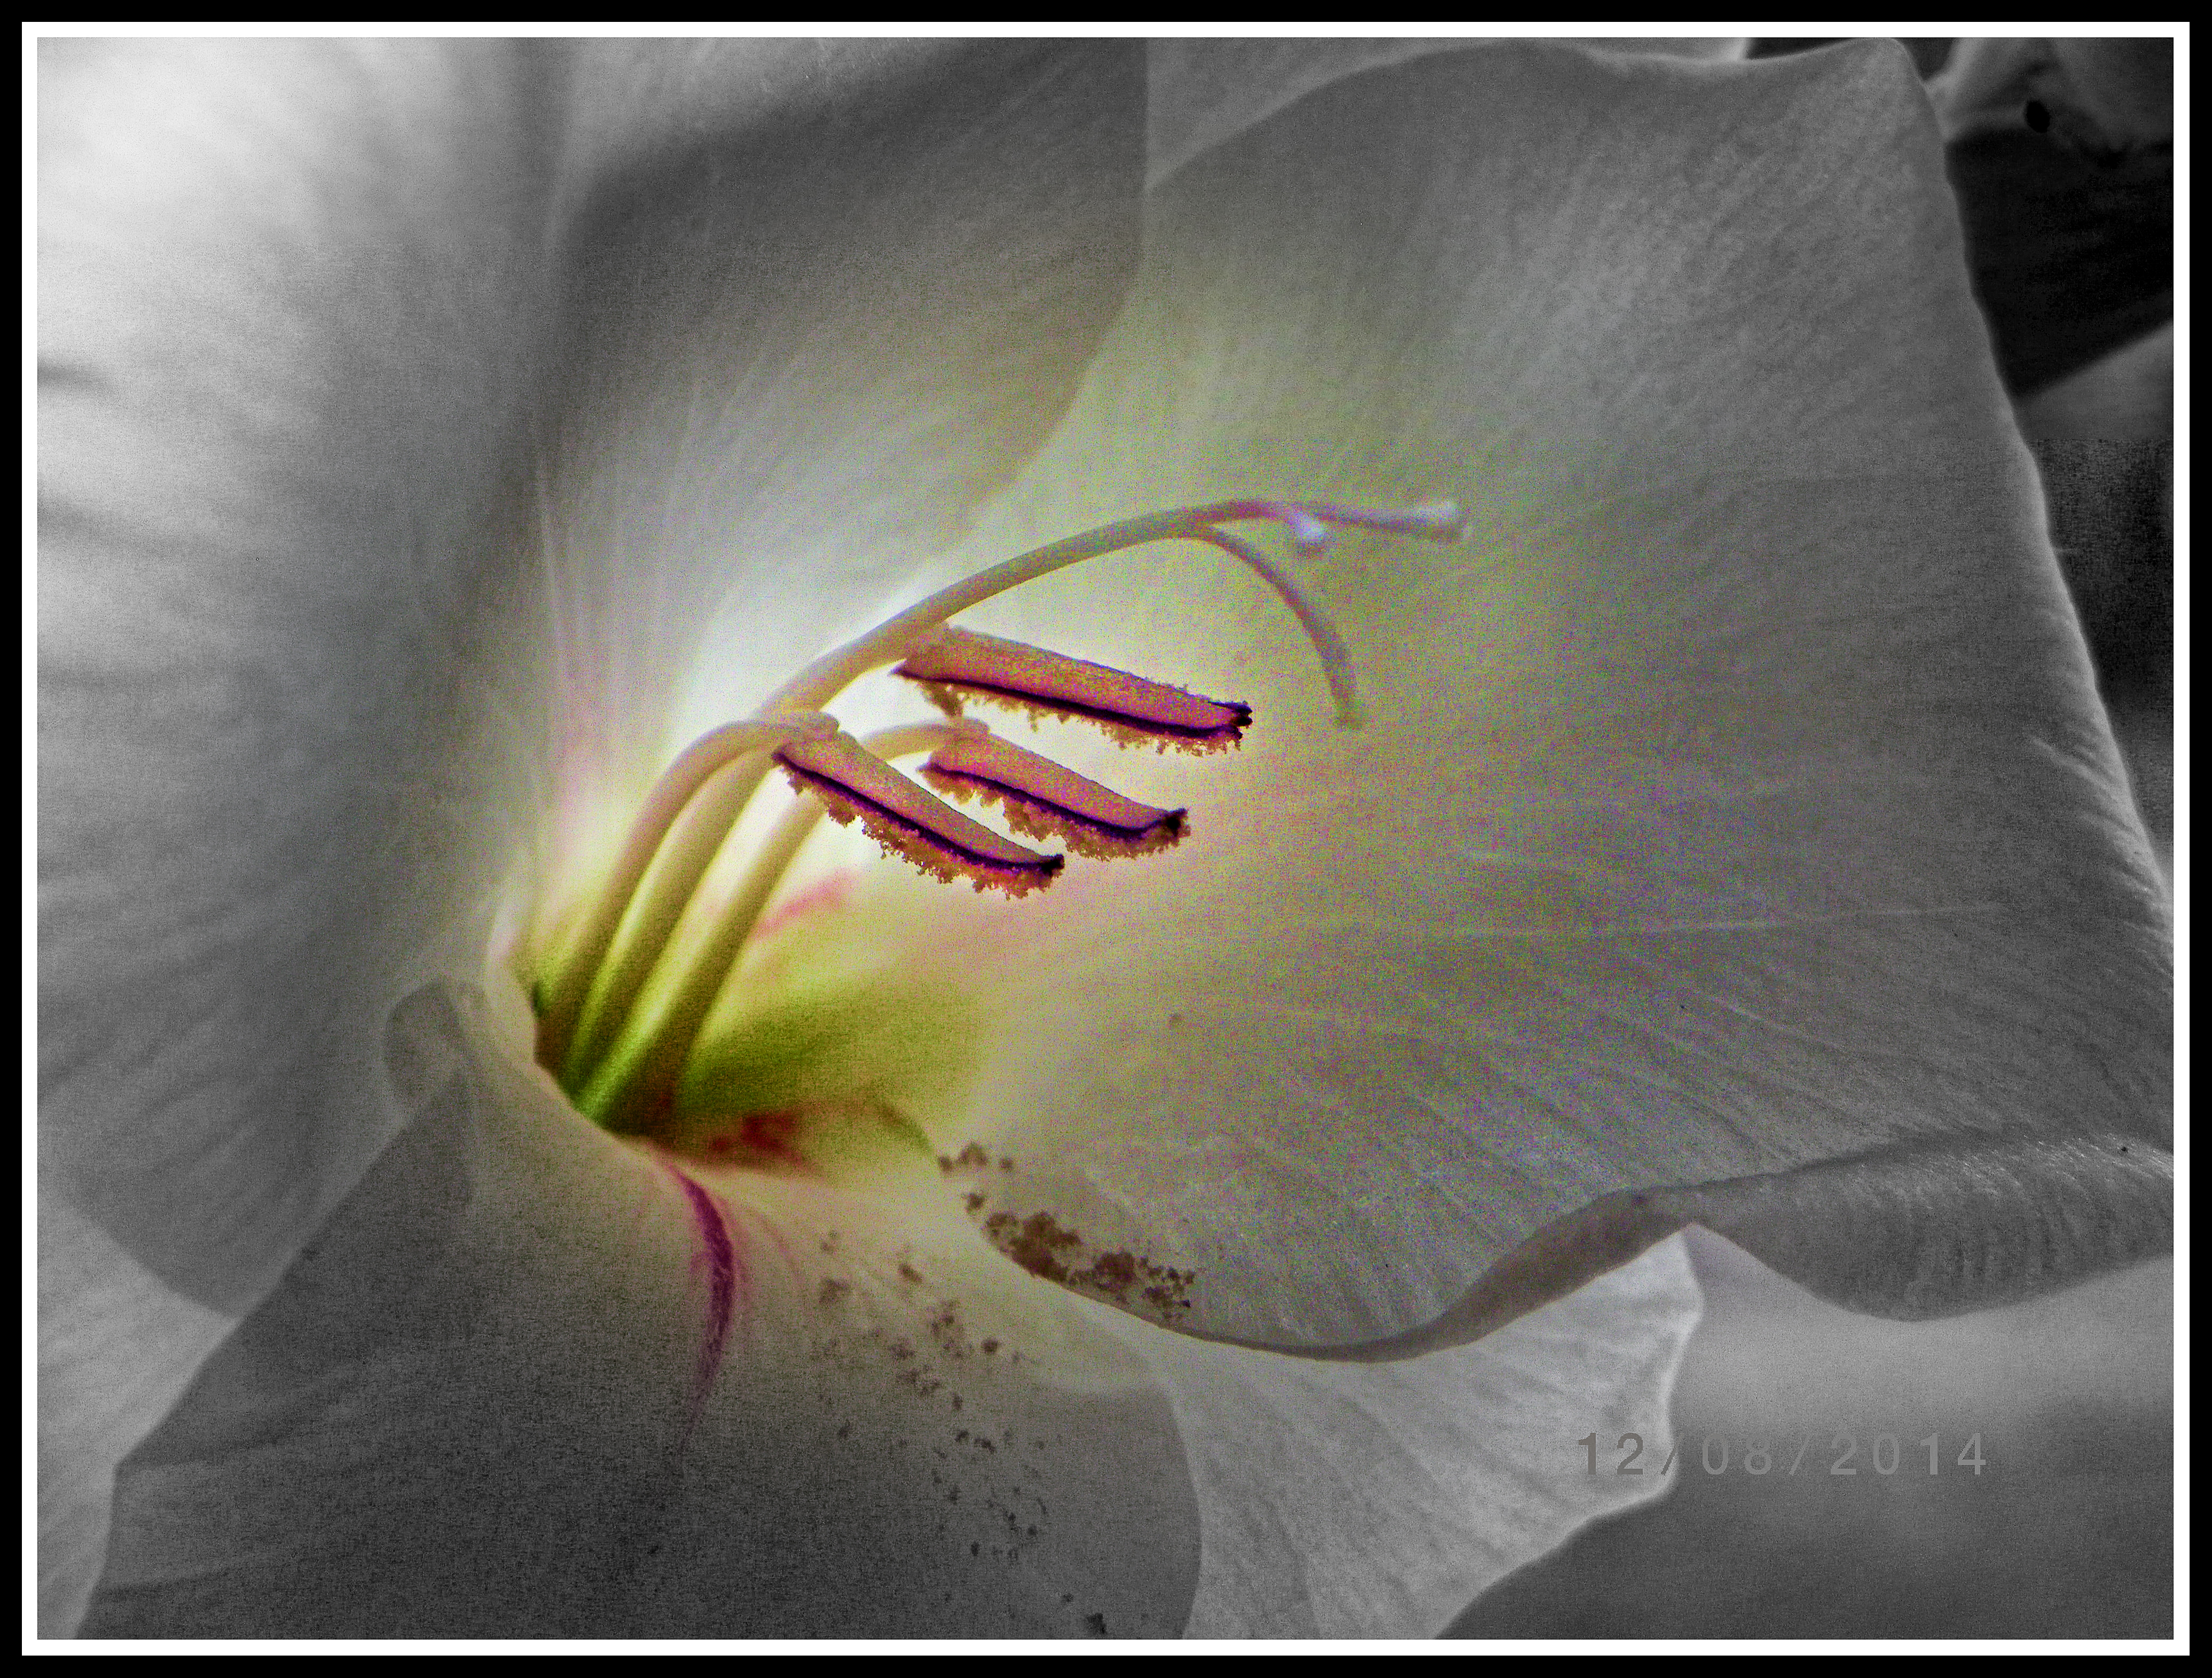
hand, plant, white, flower, petal, bloom, summer, pollen, green, red, macro, biology, ear, garden, close, chest, human body, grey, petals, seasons, iris, eye, stamen, pentax, image, organ, delicate, horticulture, emotion, sense, x90